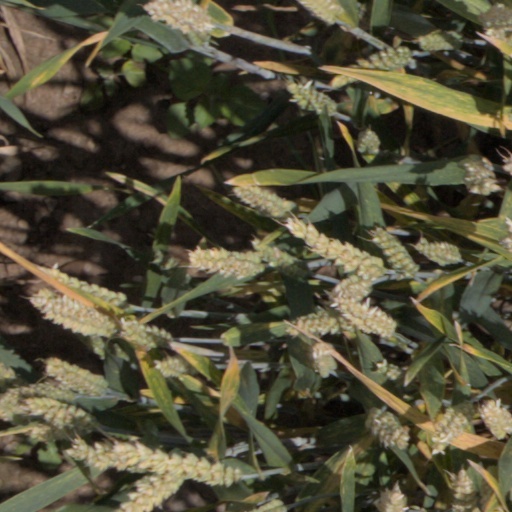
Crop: wheat